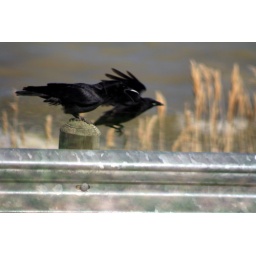
this was shot as a reflection in my truck mirror